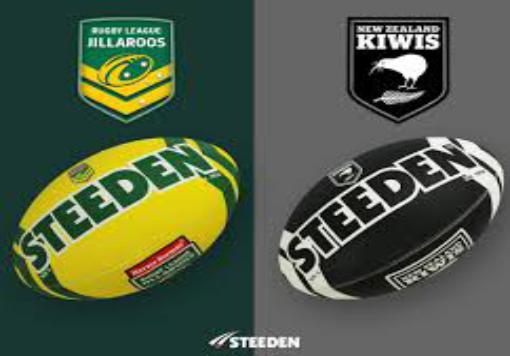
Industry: Sports